Yvonne Elliman

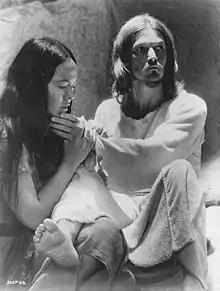
Elliman with Ted Neeley in the 1973 feature film "Jesus Christ Superstar"

Elliman's singing career began in 1969 in London, performing in bars and clubs. At the time she did not like what she was singing. "I hated the music then", she recalled in a 1973 interview, adding, "I did it for the bread. I was into drugs and all that, and thought Grace Slick and the Jefferson Airplane was it". While still an unknown, she was discovered by Tim Rice and Andrew Lloyd Webber, who asked her to sing Mary Magdalene's part for the original audio recording of "Jesus Christ Superstar". Ian Gillan was featured singing as Jesus. After its release as an album in 1970, they invited her to join the stage show's traveling cast, which she did for four years.